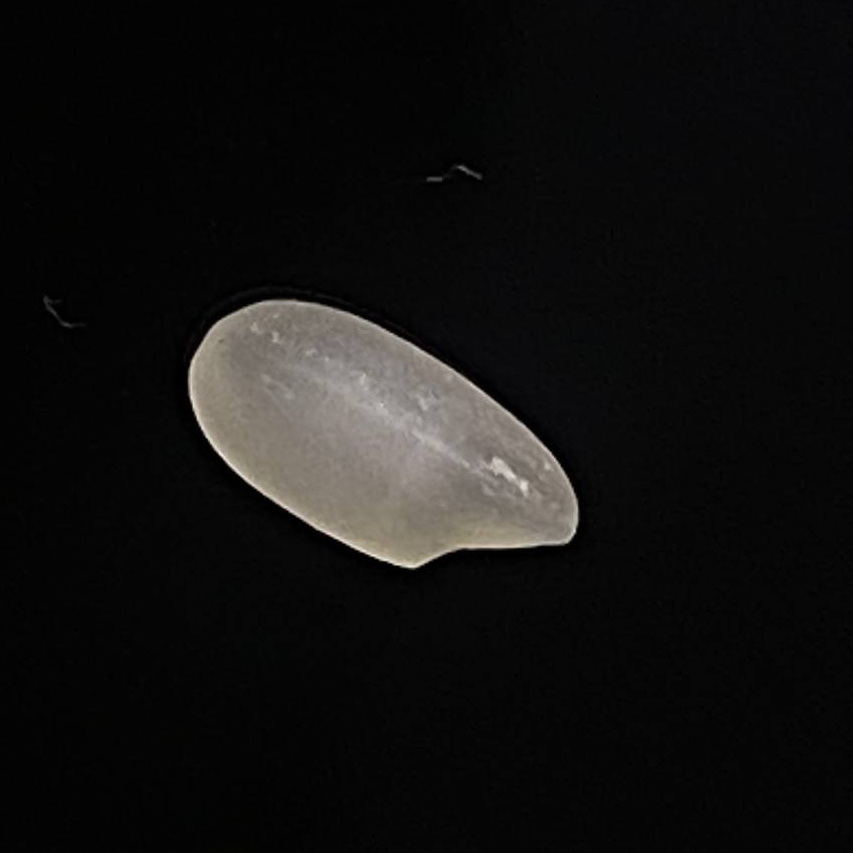
Rice variety: Bashful